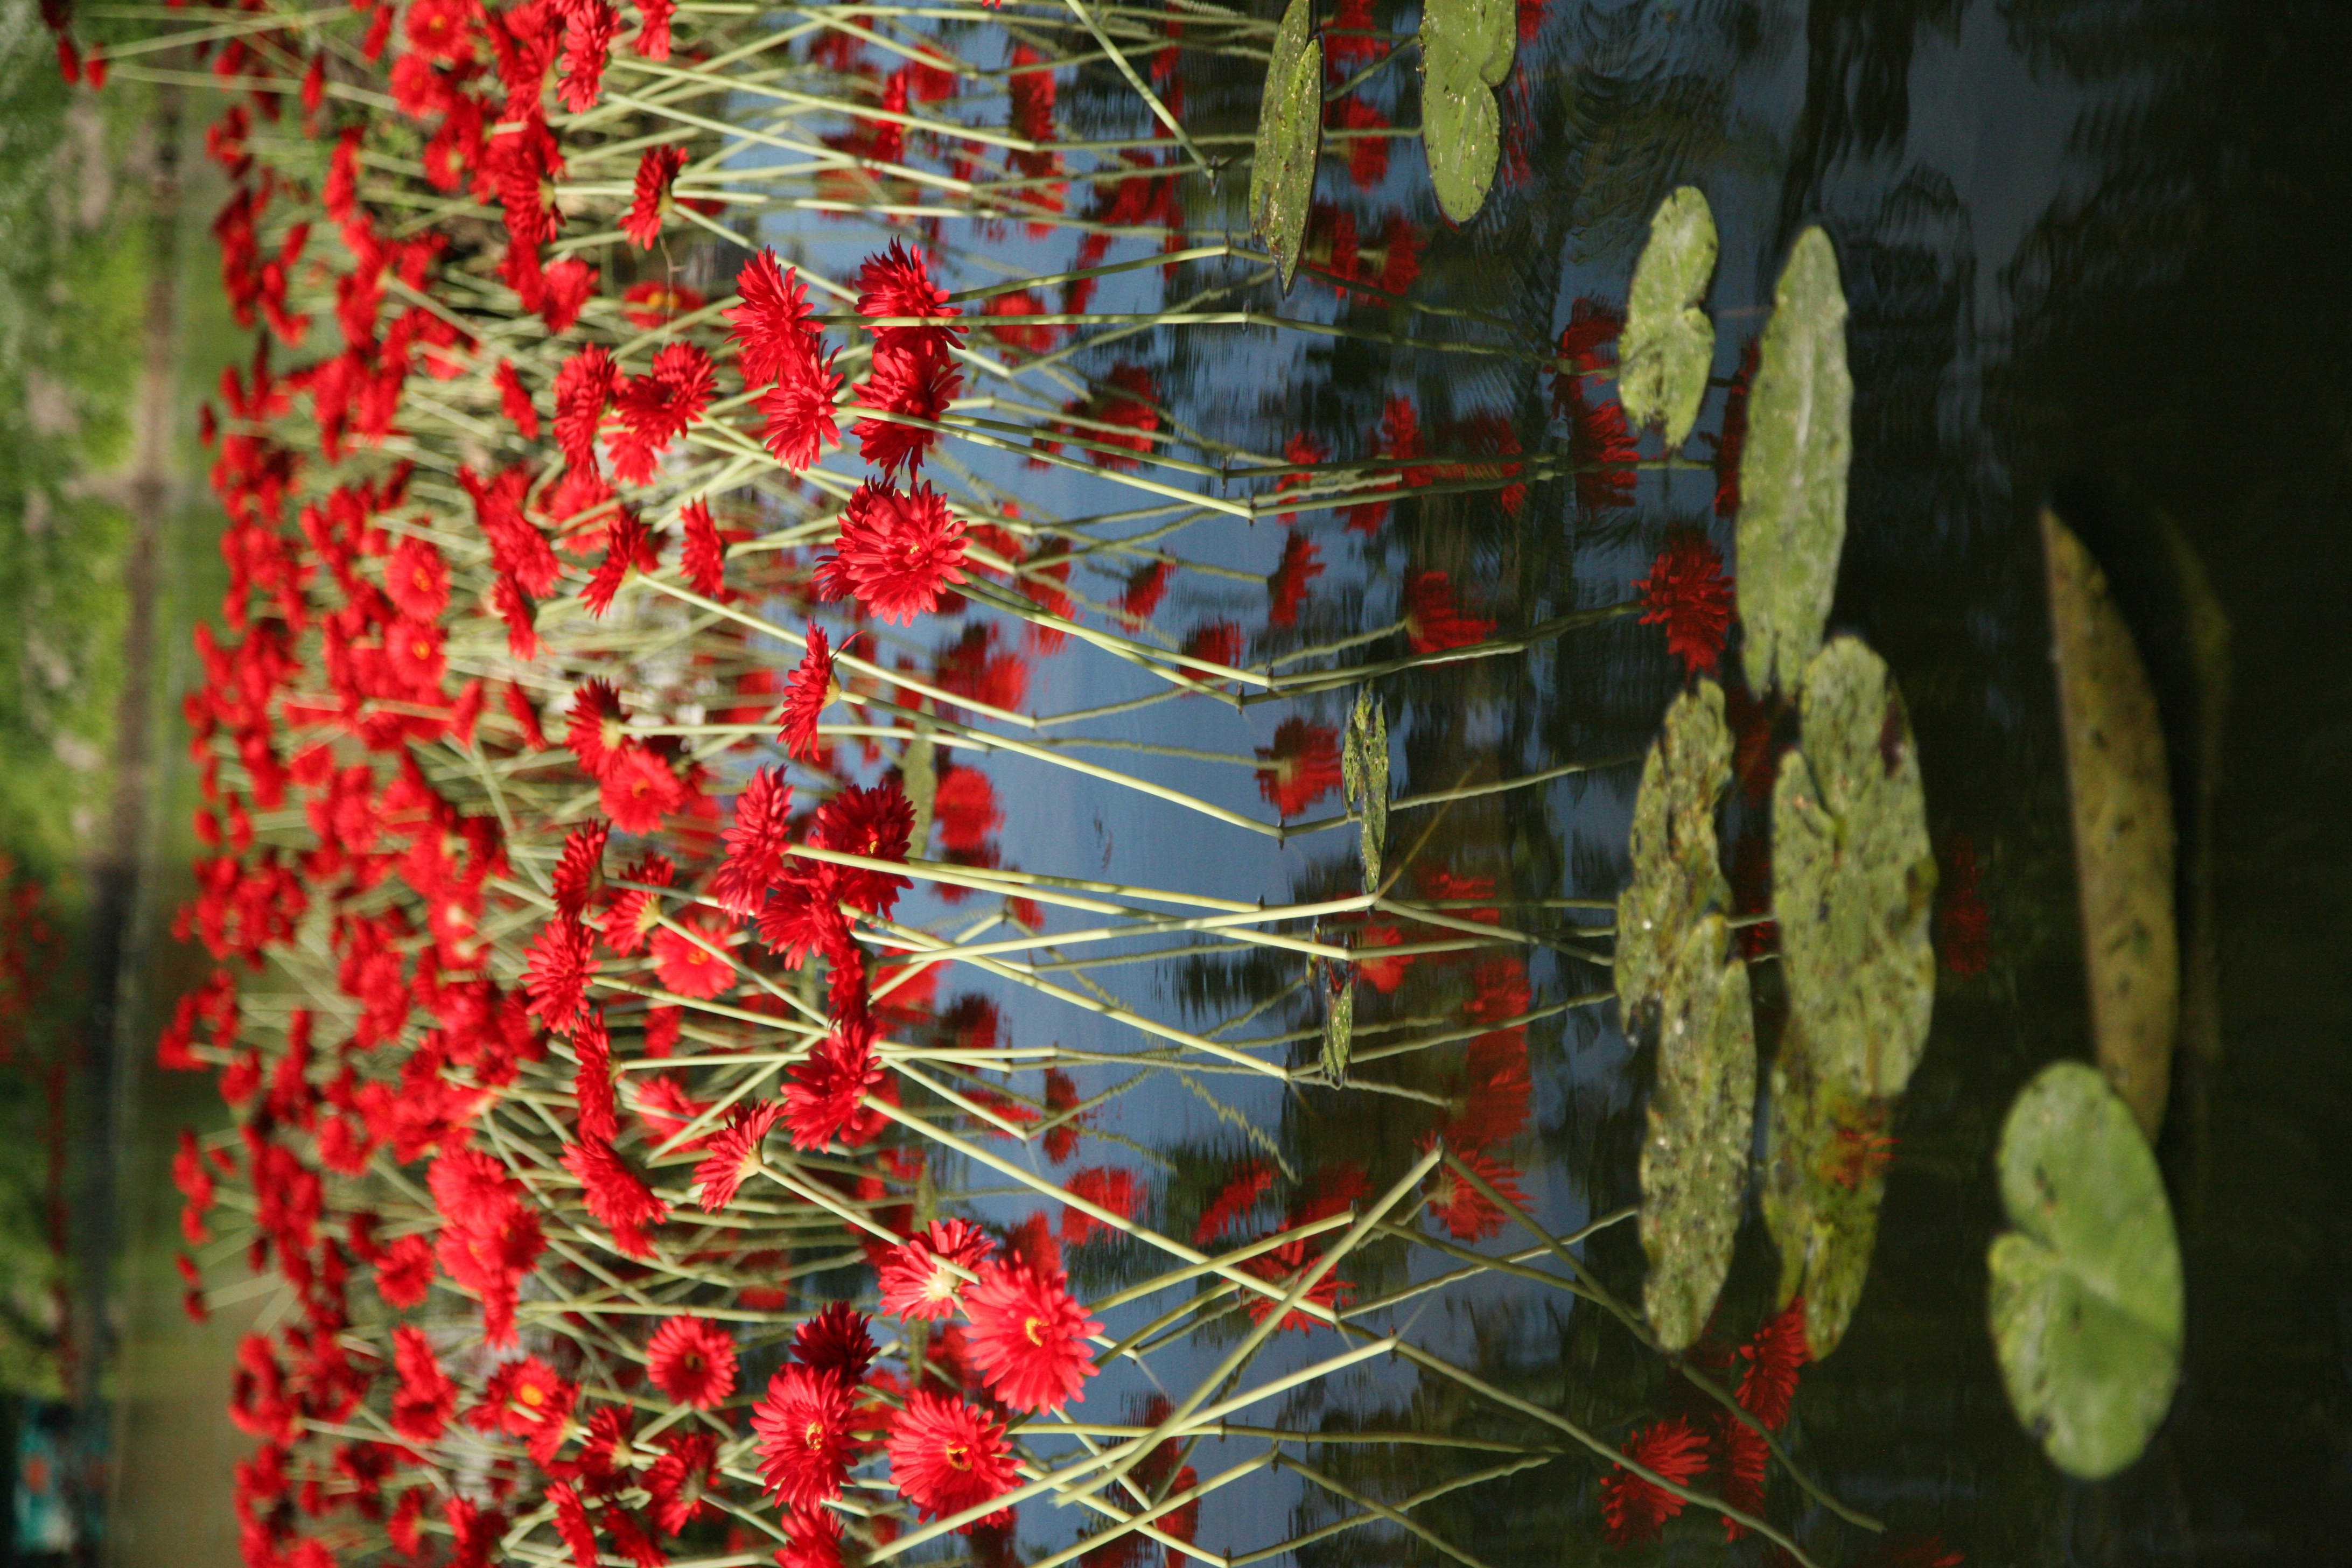
nature, marsh, plant, leaf, flower, bark, daisy, france, red, autumn, botany, garden, flora, fleur, margarita, blume, marais, floristry, barque, marguerite, gnseblmchen, somme, creation, picardie, amiens, rinde, sumpf, ladrar, camon, hortillonnage, hortillonnages, imaginezmaintenant, flowering plant, land plant